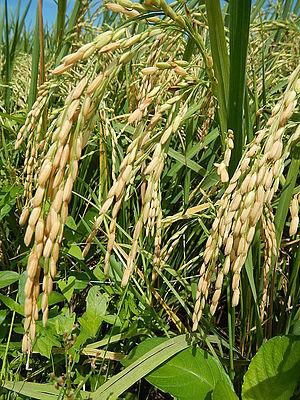
Les Poaceae, ou graminées, sont une famille de plantes monocotylédones de l'ordre des Poales, qui comprend environ 12 000 espèces groupées en 780 genres, à répartition cosmopolite. C'est, par le nombre d'espèces, la cinquième famille de plantes à fleurs, après les Asteraceae, Orchidaceae, Fabaceae et Rubiaceae.